Zayas

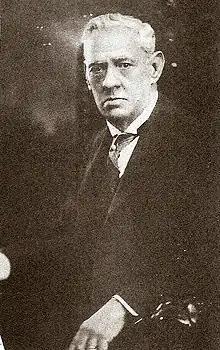
Alfredo Zayas y Alfonso, the 4th President of Cuba

Zayas is an old Castilian noble family, that has its ancestral seat in a place called Zaya in the province of Soria, from where the family took its name. The word "Zayas" has its origin in the Basque word "Zai", meaning watchman or guard.